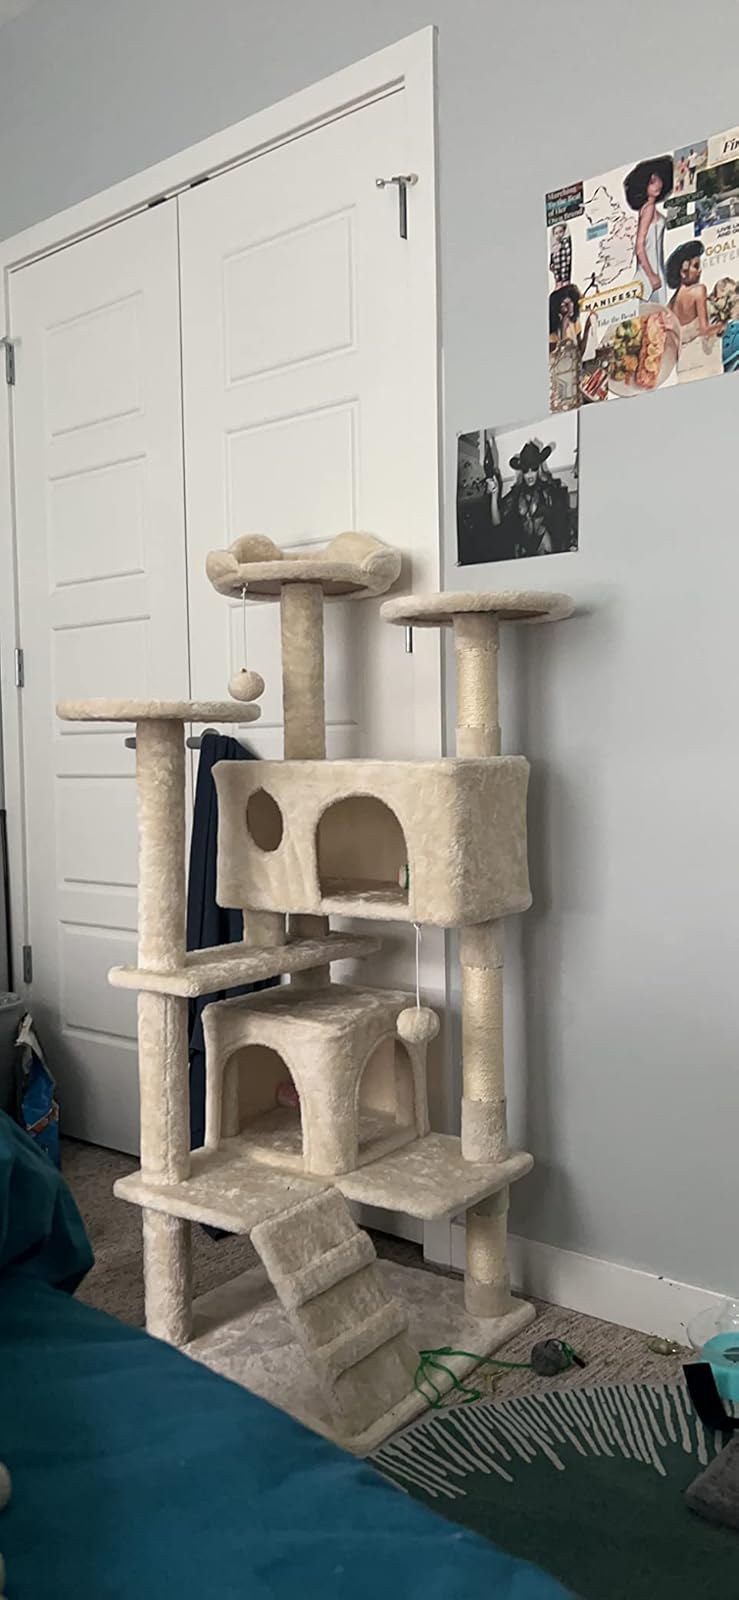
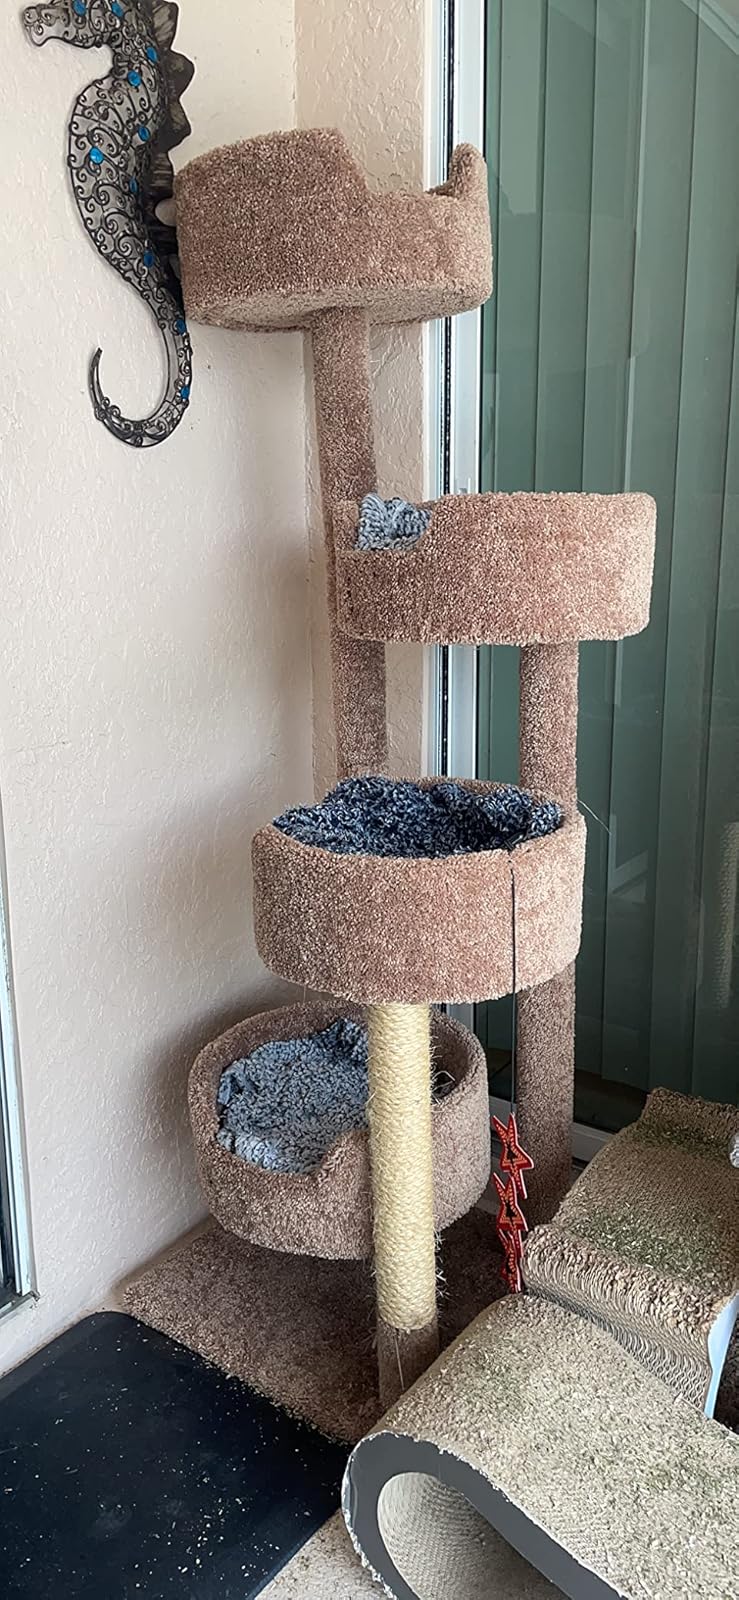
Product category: items_cat tree
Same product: no